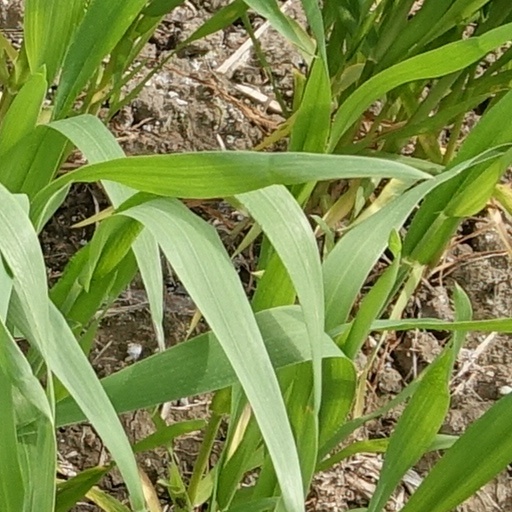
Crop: wheat